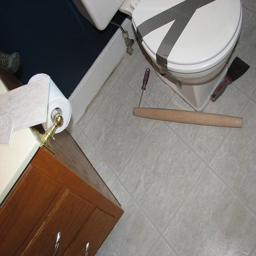
A commode that has been duct taped shut, tools still on the floor.
A white toilet sitting next to a wooden cabinet.
The interior of a bathroom with a toilet taped with duct tape.
Duct tape is wrapped around a toilet lid.
A bathroom with a toilet seat duct-taped shut.